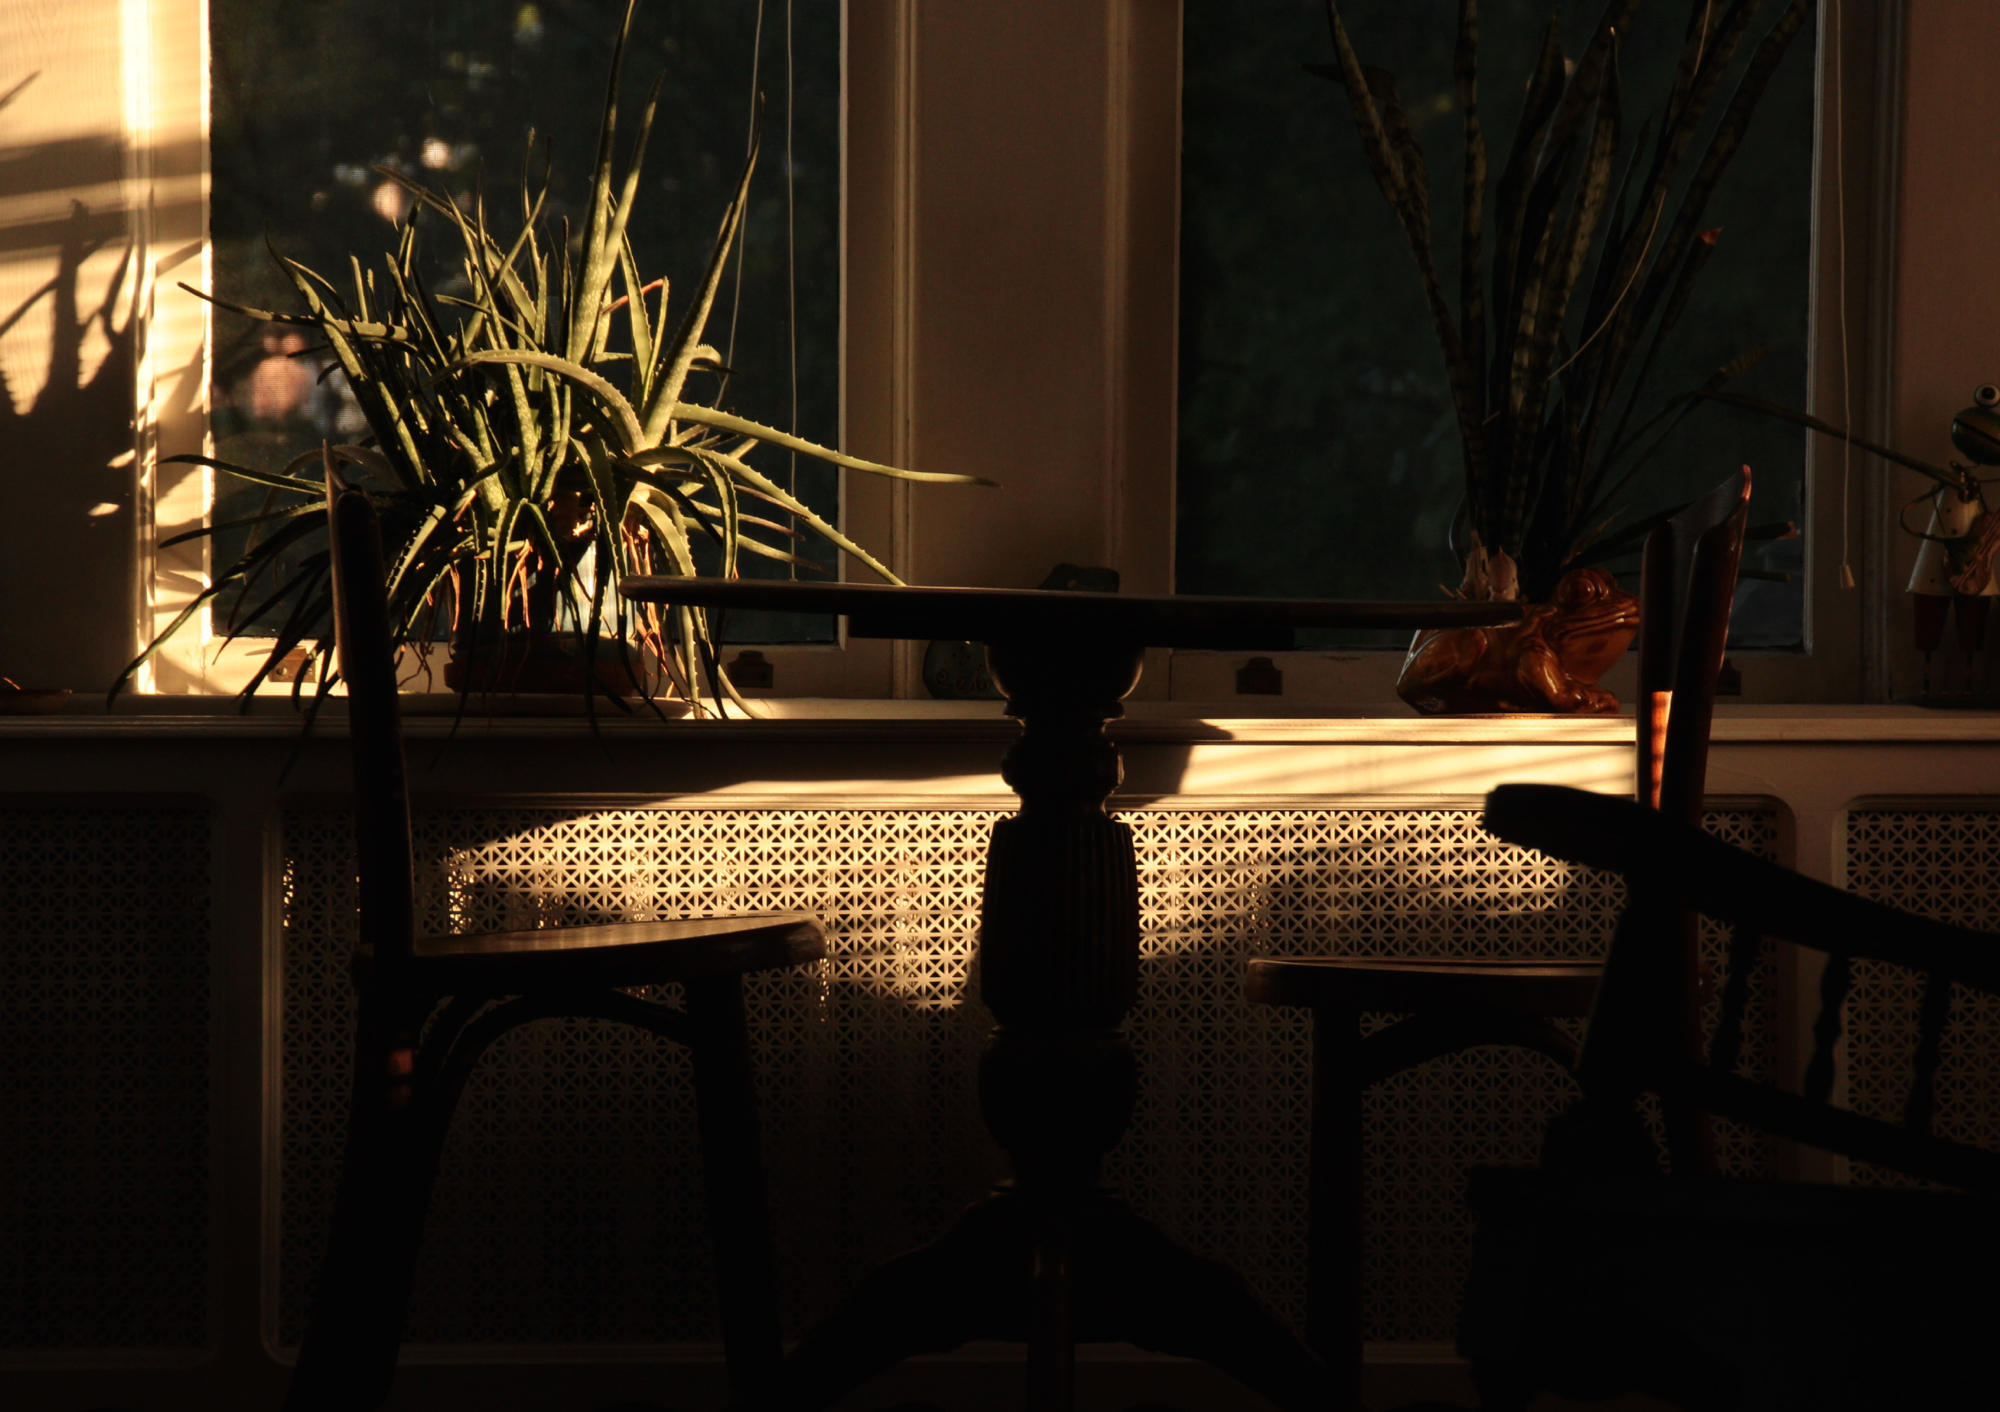
light, wood, night, darkness, living room, room, lighting, interior design, design, 3652015, 365the2015edition, day265, day265365, 22sep15